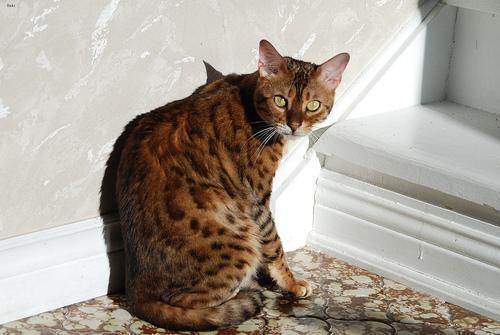
Bengal